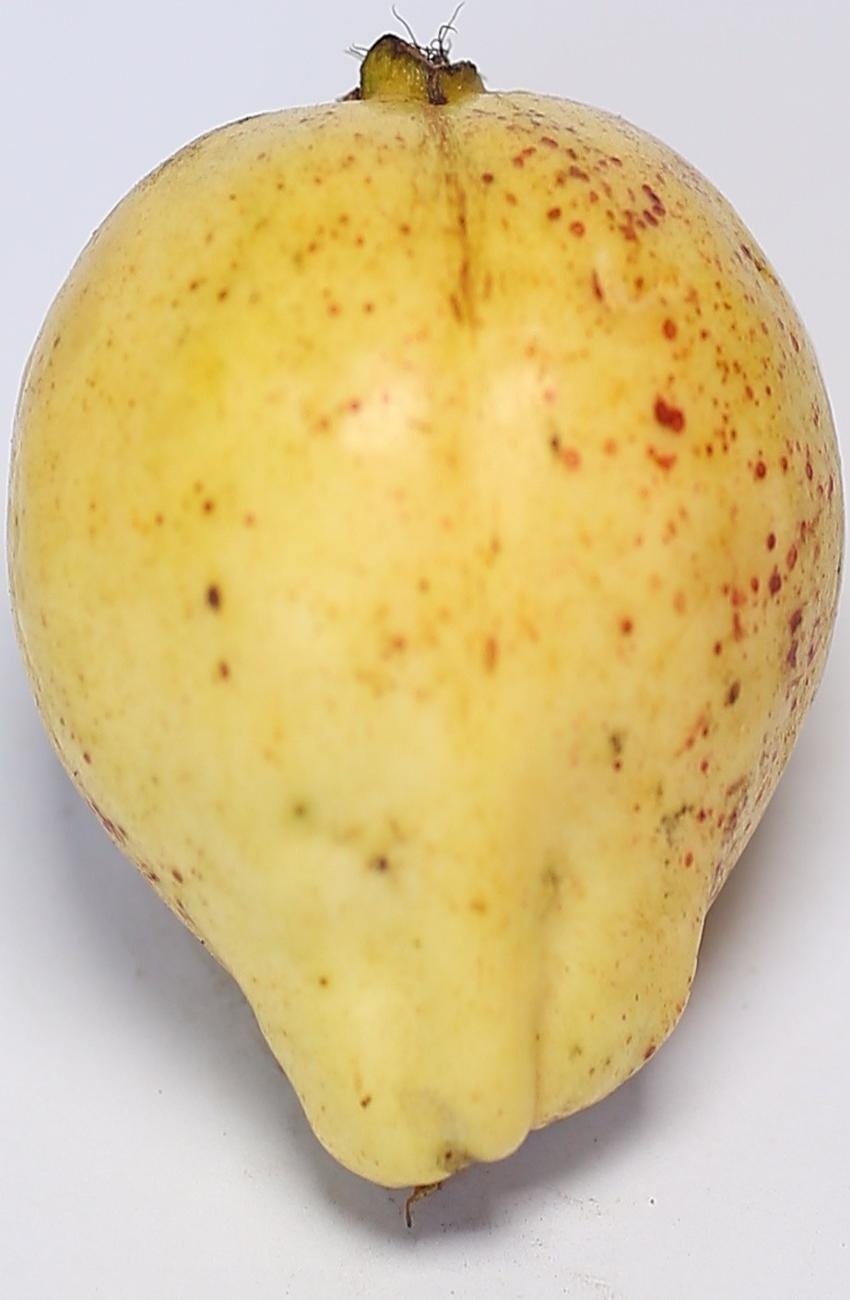
Maturity: ripe
Variety: riyali